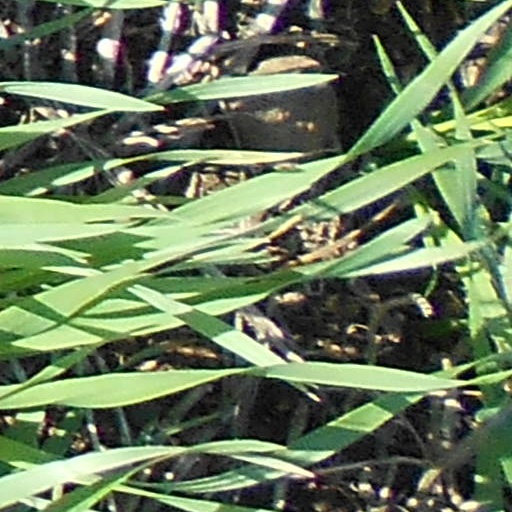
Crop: wheat